Black lion tamarin

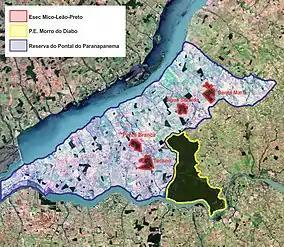
Black lion tamarin conservation units in São Paulo State. Morro do Diabo State Park (yellow line) is the major forest remnant along black lion tamarin distribution. Mico Leão Preto Ecological Station (red line) fragments also hold groups.

The black lion tamarin is rated endangered by the IUCN Red List due to its declining population trend. The main threat against it is the destruction of its habitat through deforestation, though it is also threatened by being hunted in unprotected forests, such as the Fazenda Rio Claro and the Fazenda Tucano (which have roughly 3.66 and 1.0 individuals per square kilometer respectively).